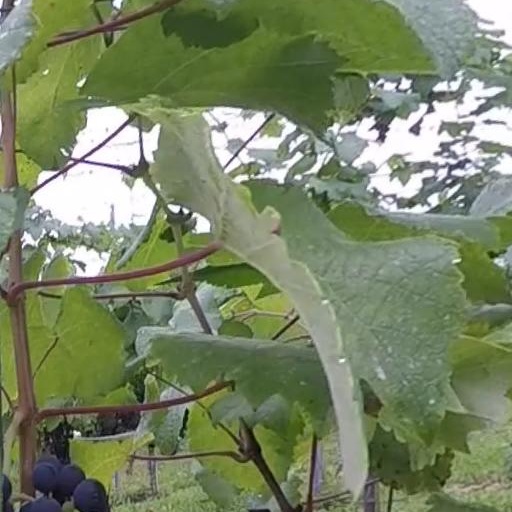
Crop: grape